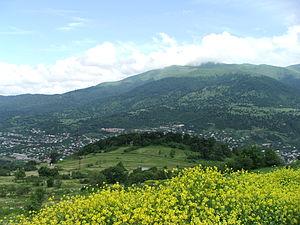
Dilidjan est une ville d'Arménie située dans le marz de Tavush. Située à 99 km d'Erevan, cette ville dont l'économie repose principalement sur l'industrie manufacturière compte 15 656 habitants en 2008.